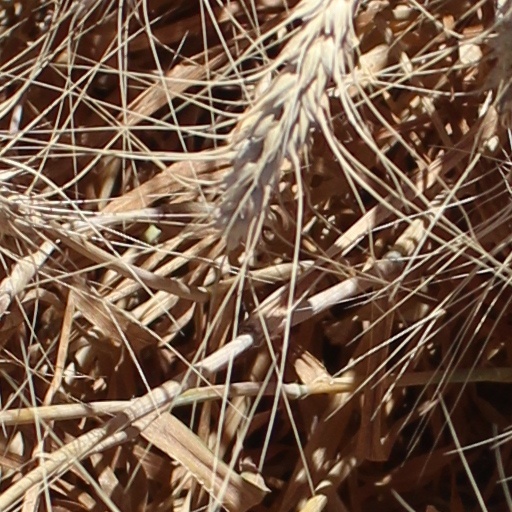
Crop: wheat